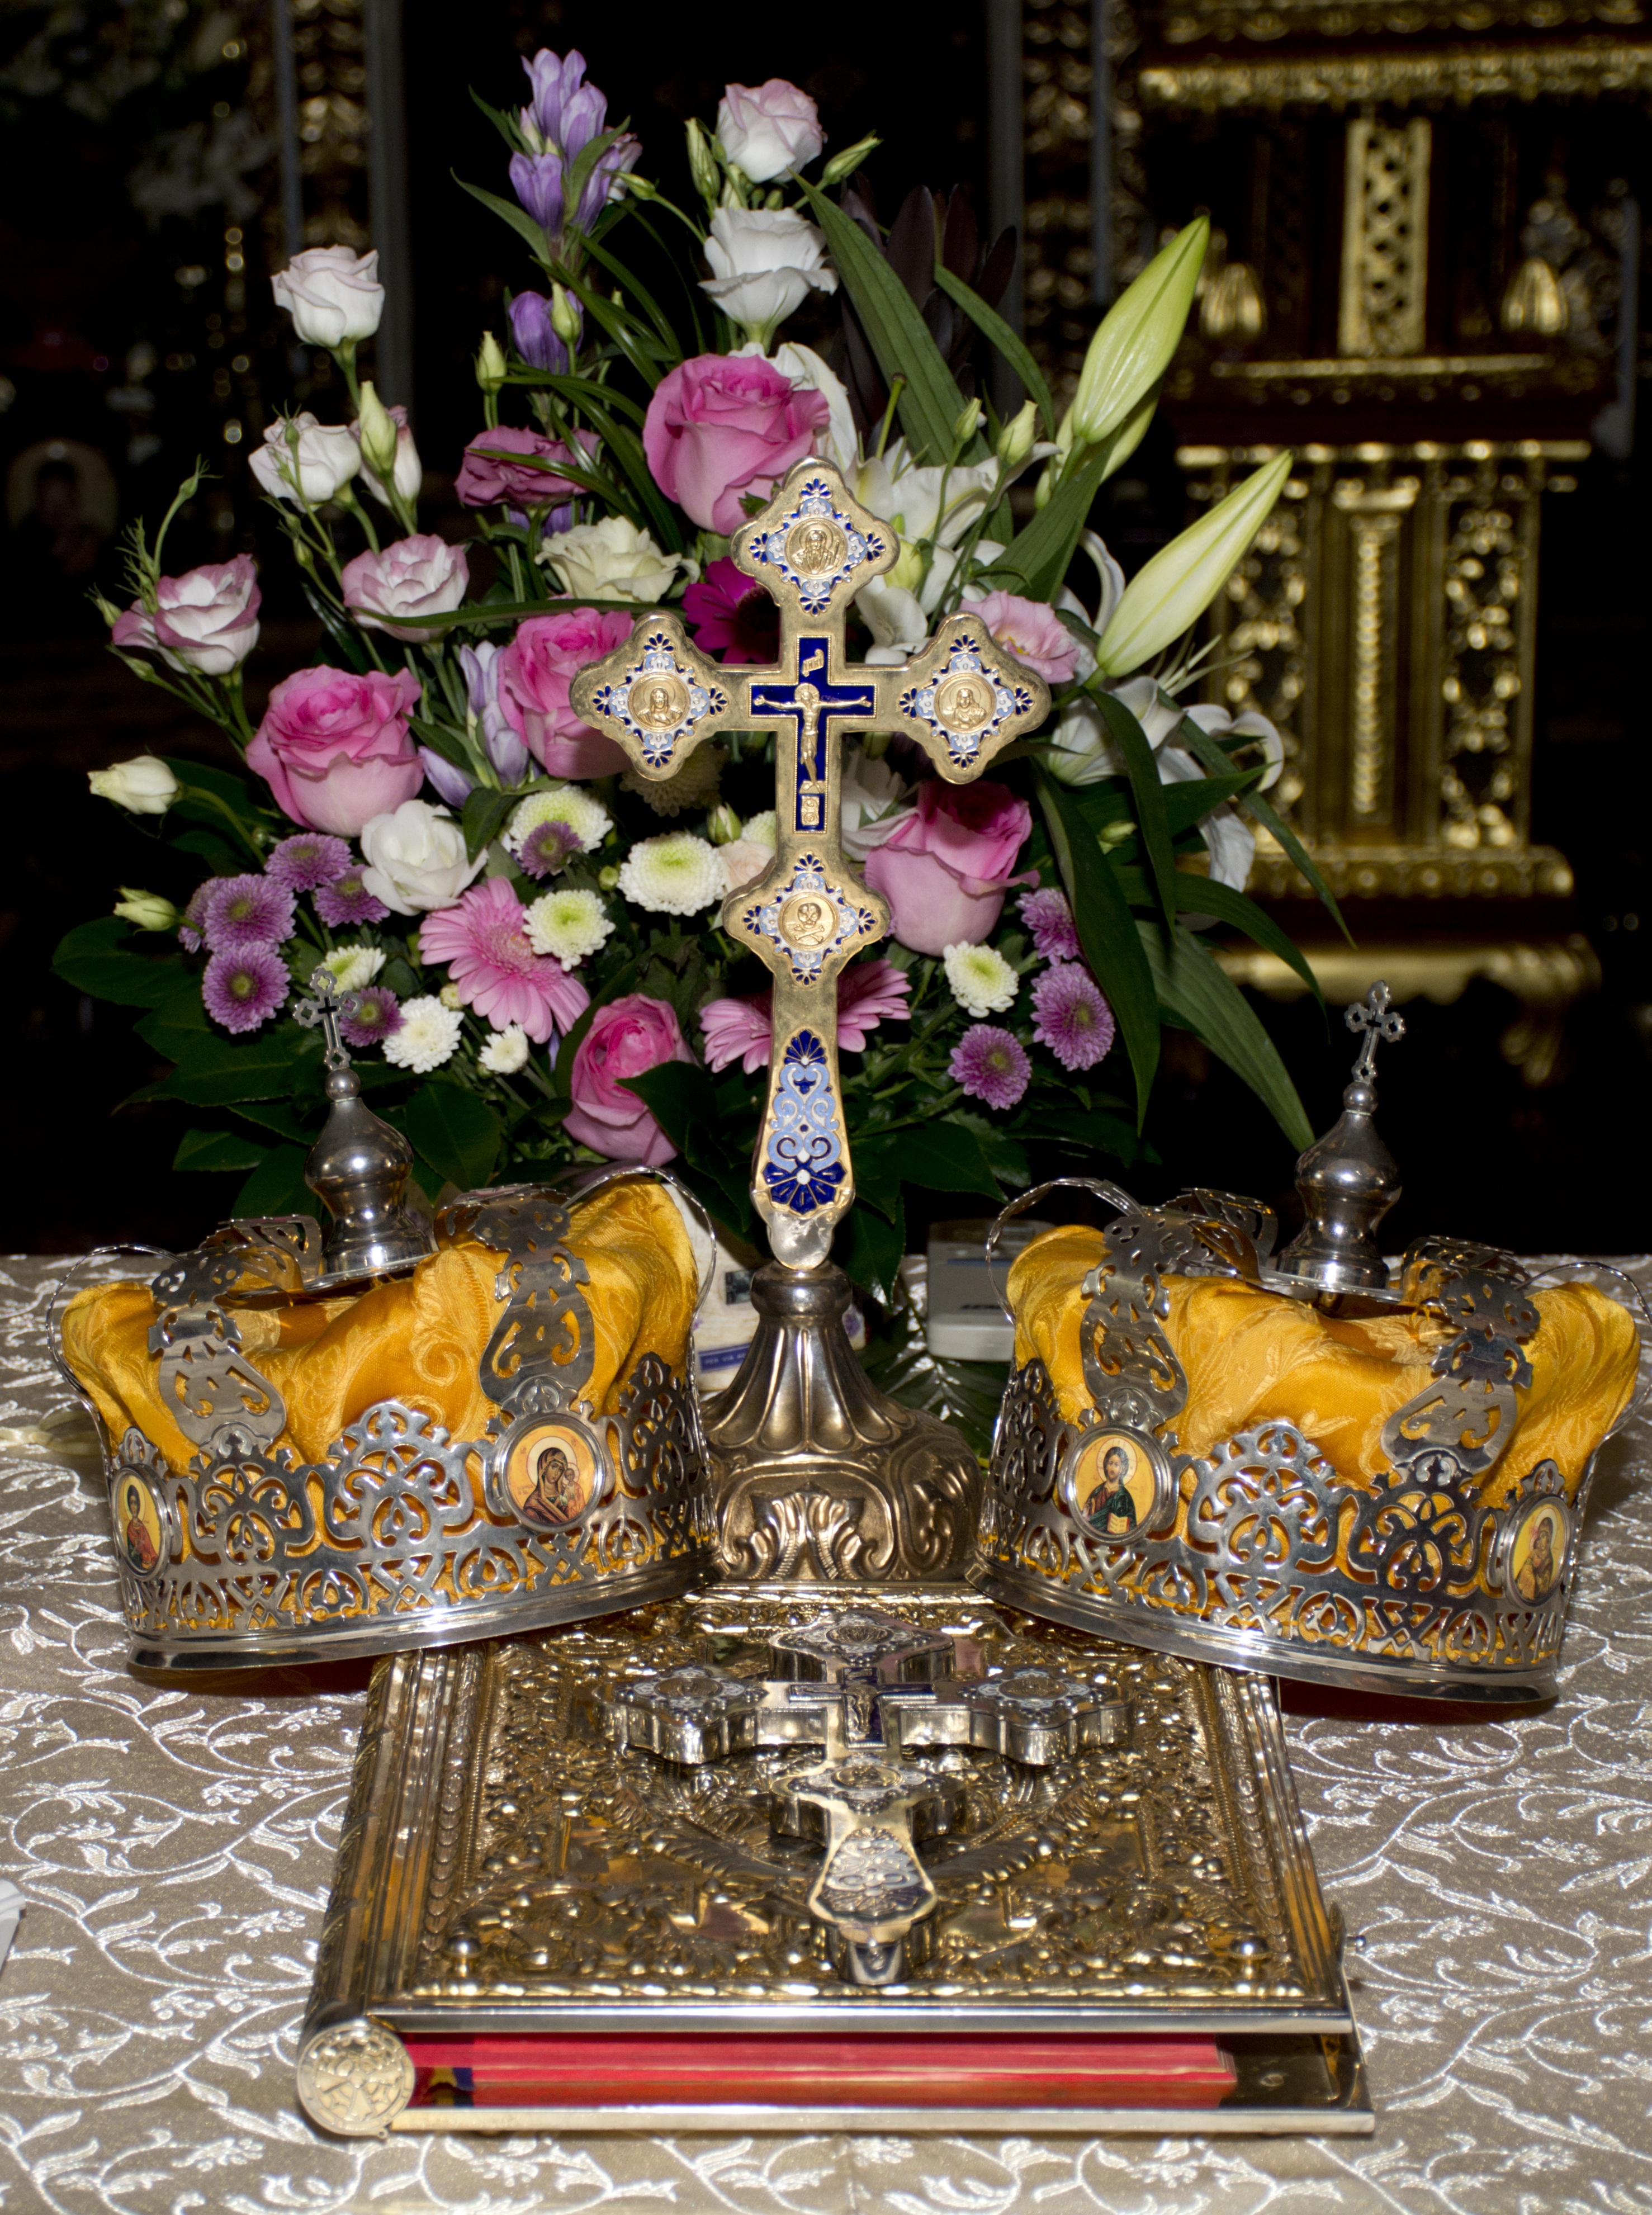
flower, town, religion, church, still life, religious, altar, faith, scene, floristry, union, floral design, centrepiece, flower arranging